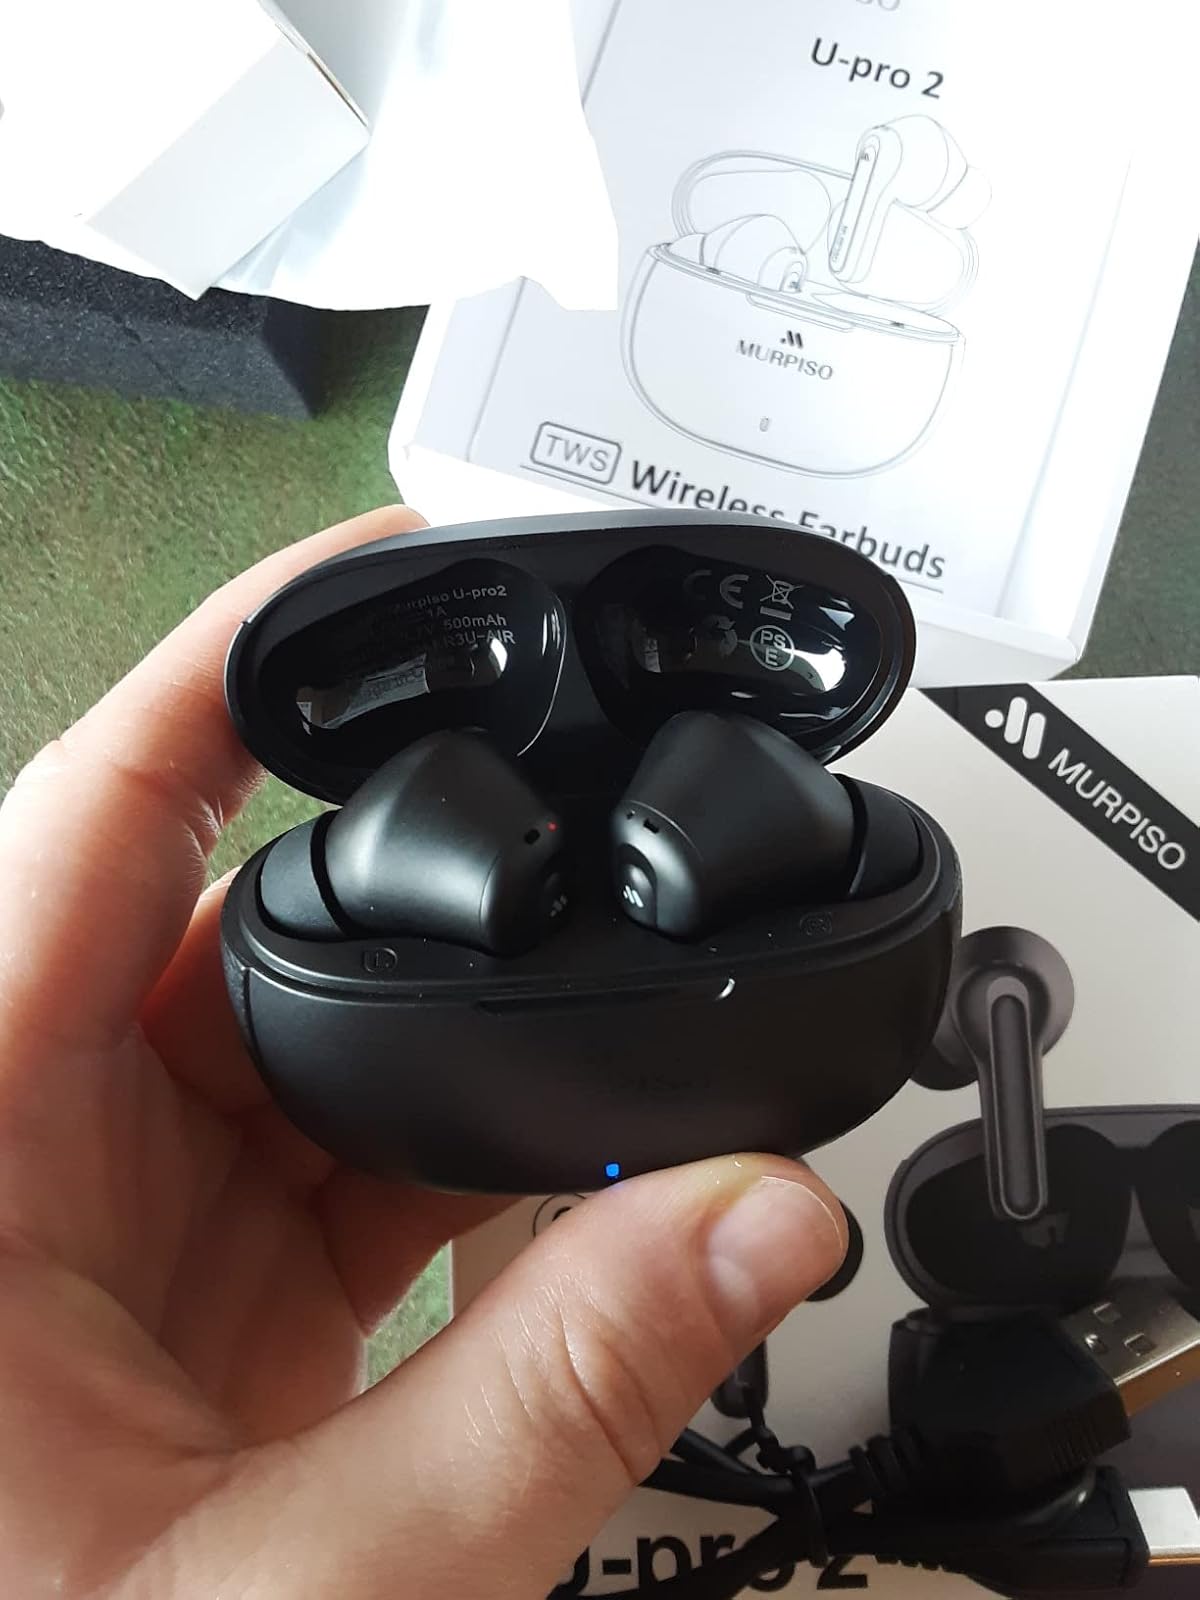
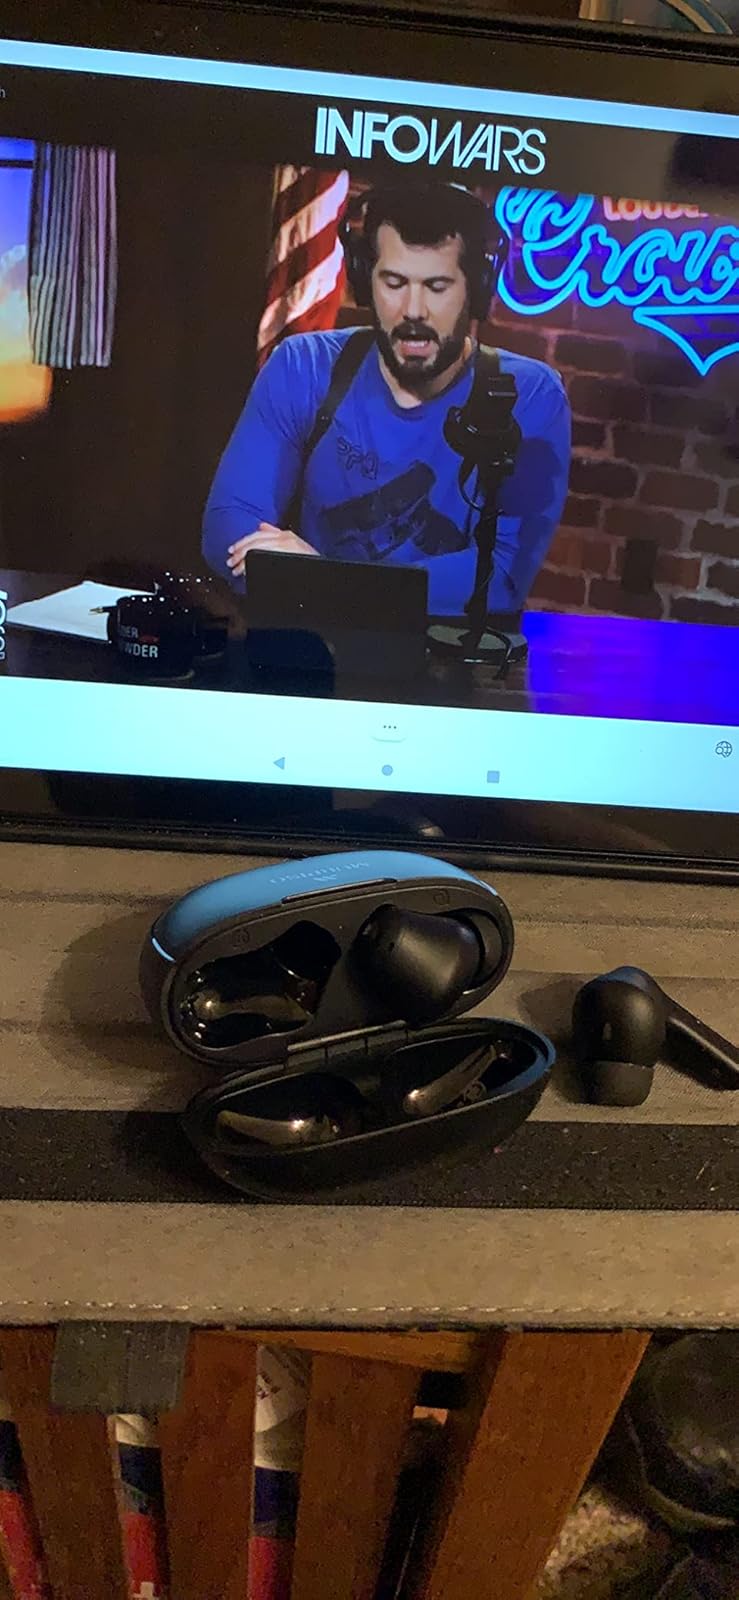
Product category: earbuds
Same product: yes